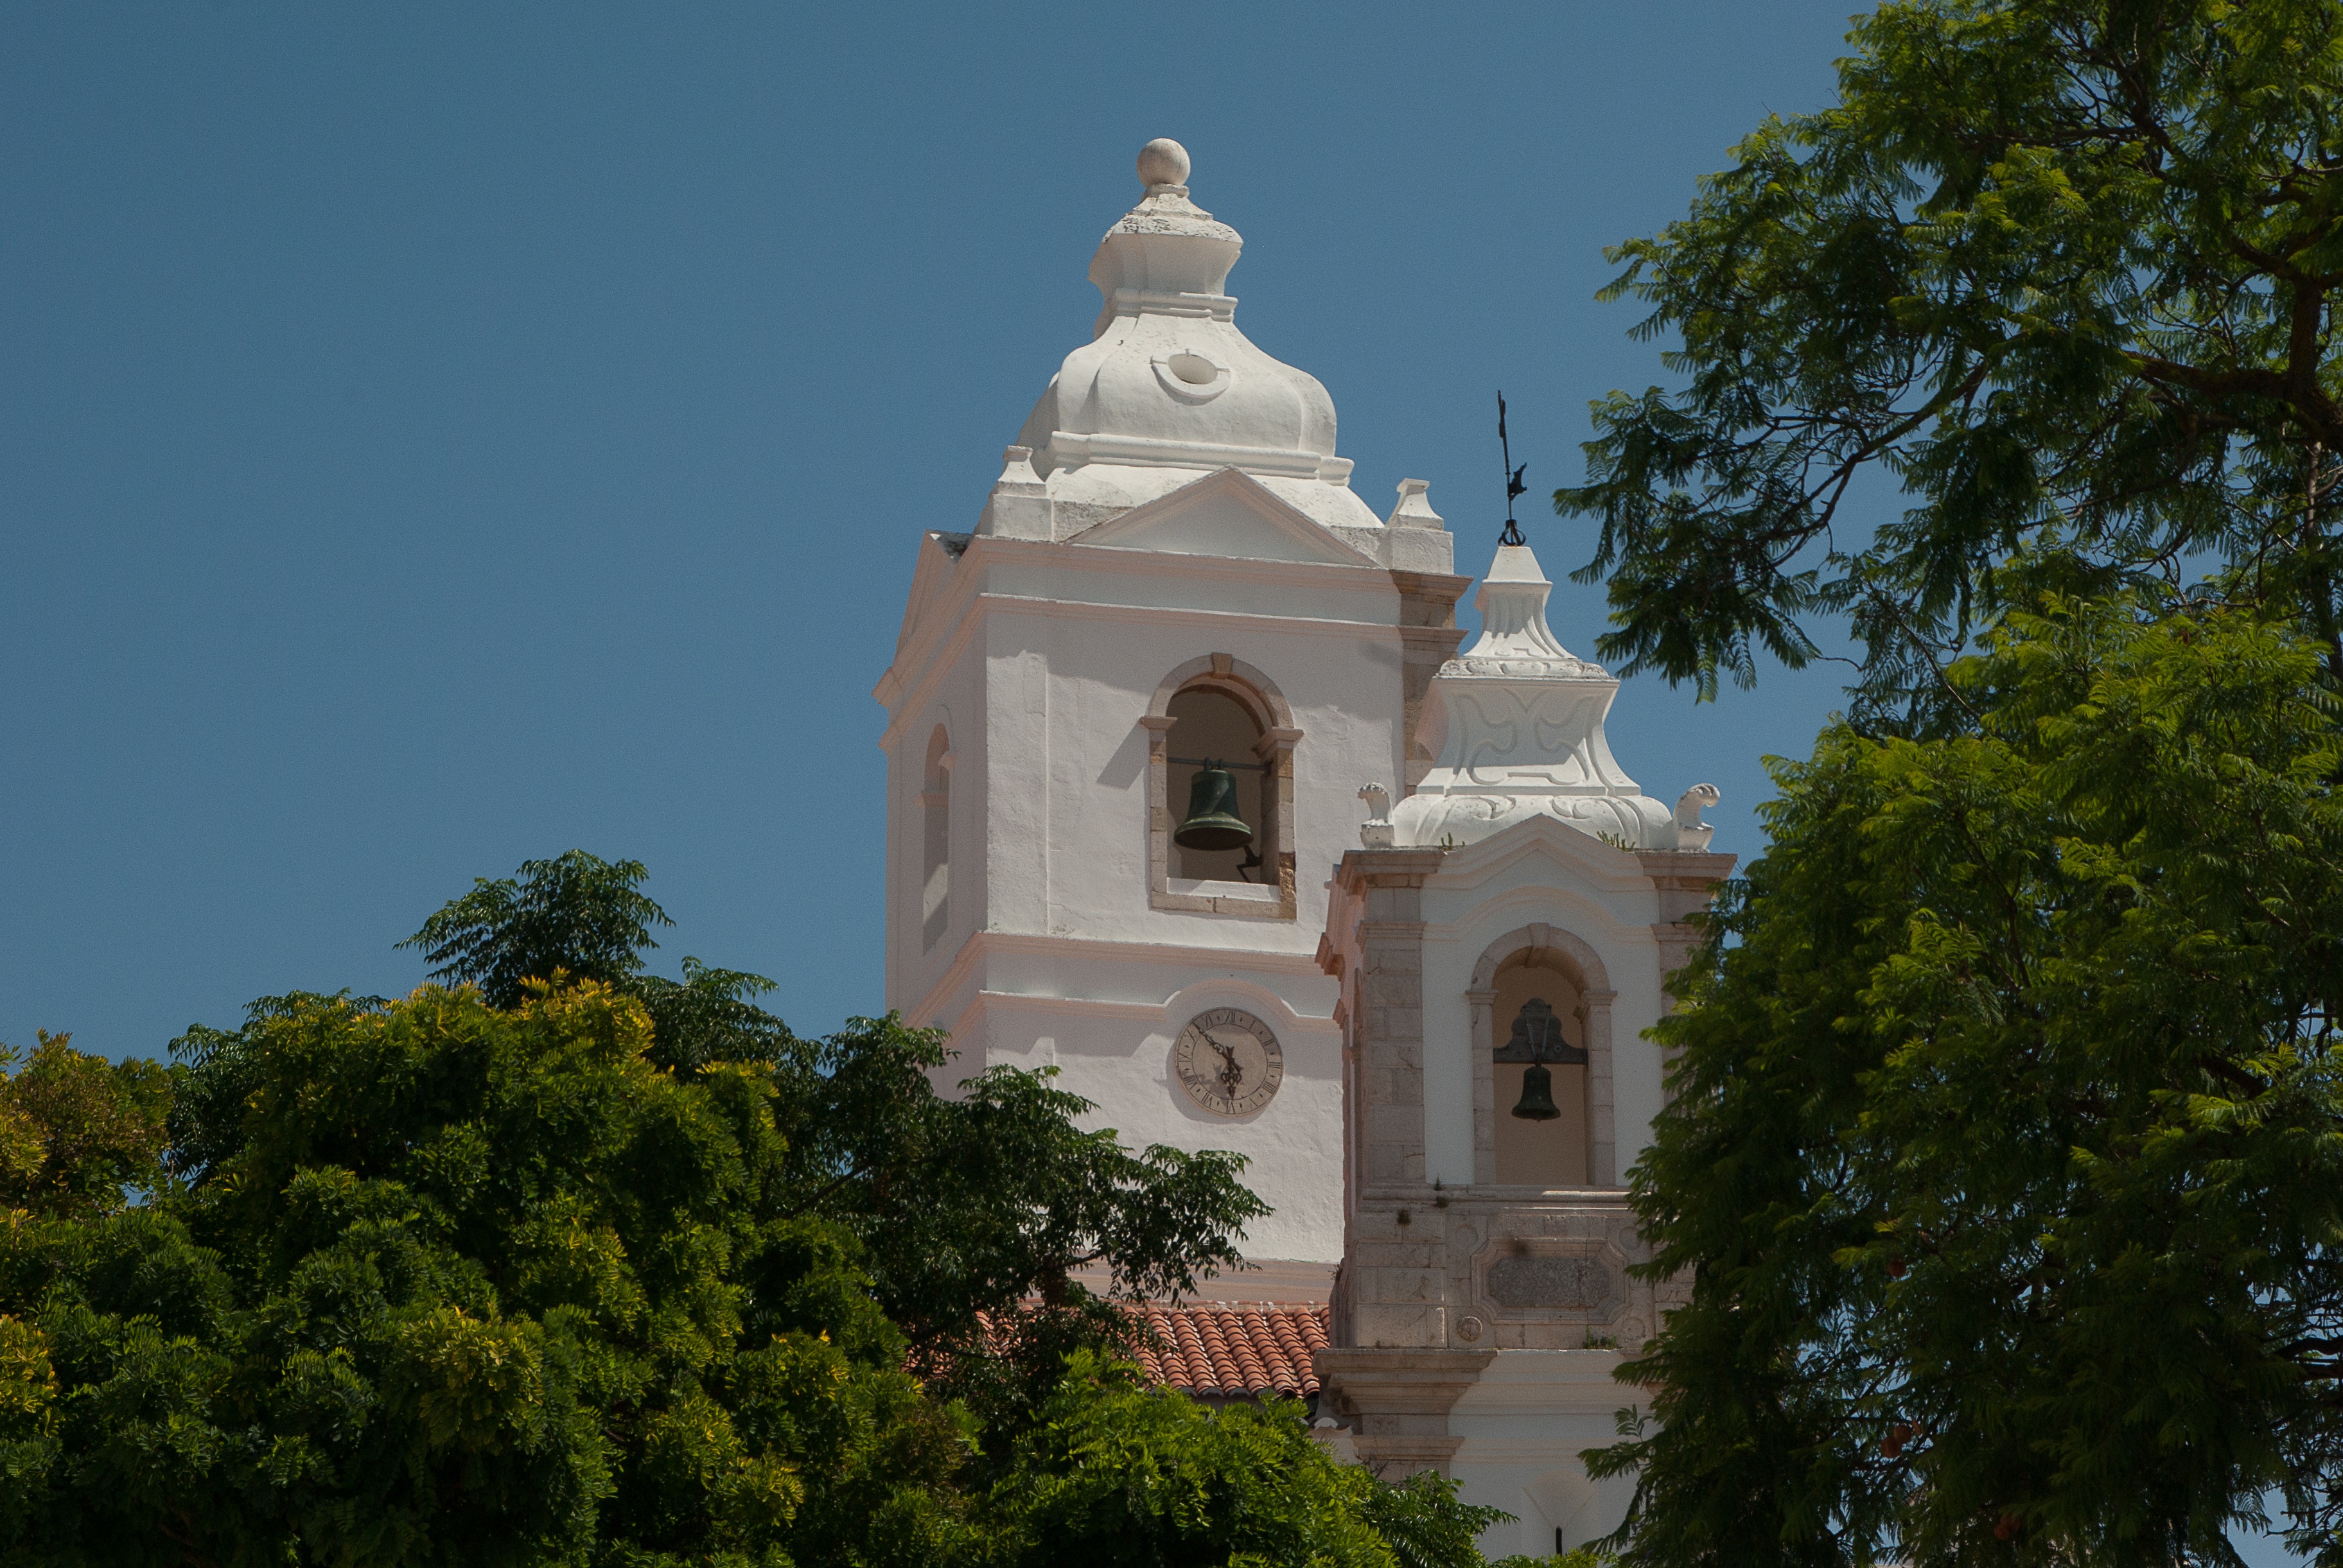
building, tower, landmark, church, chapel, place of worship, bell tower, steeple, monastery, portugal, bells, spanish missions in california